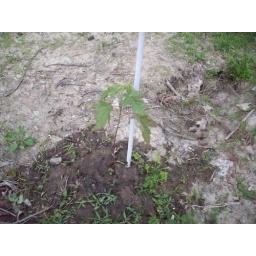
i got this tree from the corn field, thought i plant this to have a new tree to dedicated in the memory of pepper